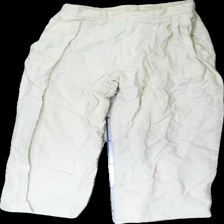
View: front
Type: Trousers
Category: Ladies
Brand: Missing
Colors: White
Material: 100% silk
Cut: Regular
Season: All
Stains: Major
Damage 2: gul över hela
Price range: <50
Recommended usage: Energy recovery
Description: vita byxor som är helt gula.